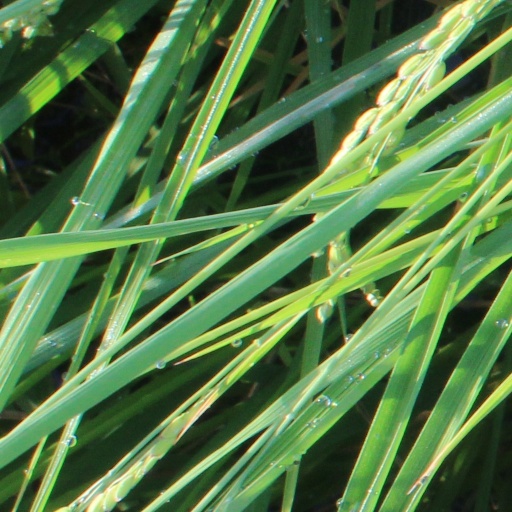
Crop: rice